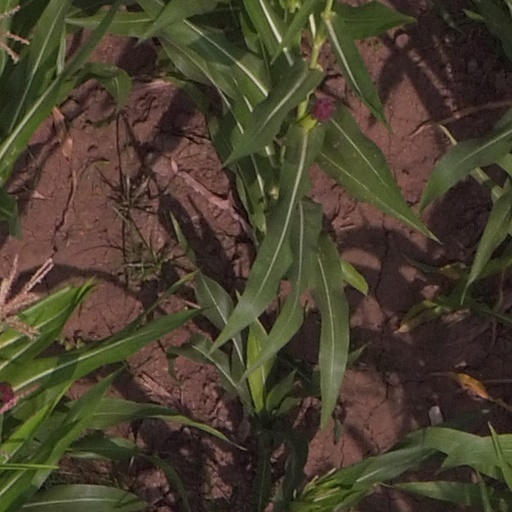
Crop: maize; corn